List of solar eclipses visible from the United States

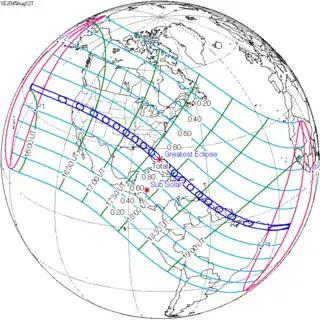
The path of the next total solar eclipse to cross Alabama on August 12, 2045.

From 1900 to 2100, the state of Alabama will have recorded a total of 87 solar eclipses, two of which are annular eclipses and four of which are total eclipses. The two annular solar eclipses occurred on April 7, 1940, and May 30, 1984, respectively. One total solar eclipse occurred on June 8, 1918, and three more will occur on August 12, 2045; March 30, 2052; and May 11, 2078.